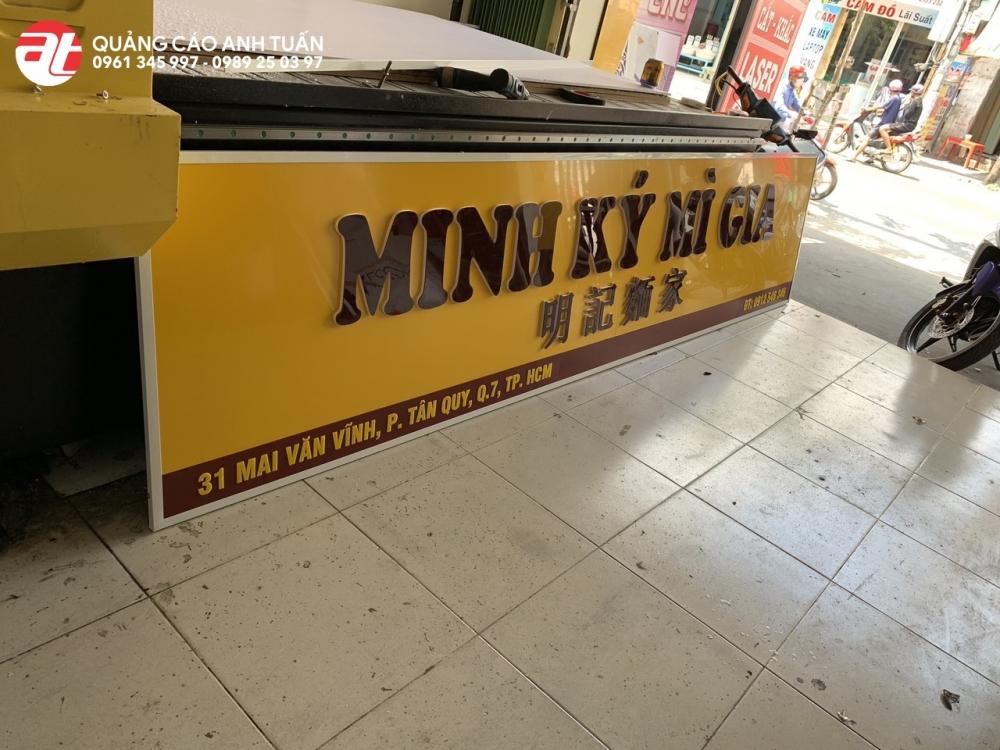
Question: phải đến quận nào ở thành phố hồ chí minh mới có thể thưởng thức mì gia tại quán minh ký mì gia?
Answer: quận 7